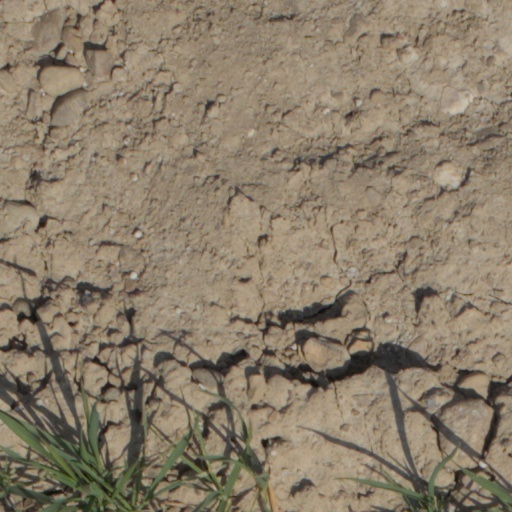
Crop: wheat